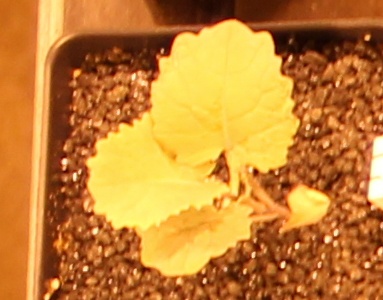
Label: Canola